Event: Nepal Earthquake
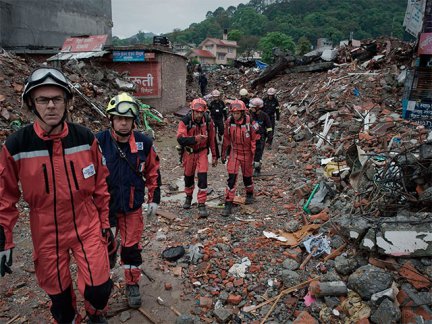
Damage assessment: damage